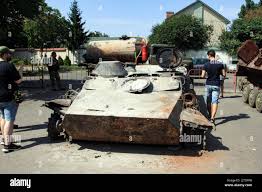
Label: MT_LB